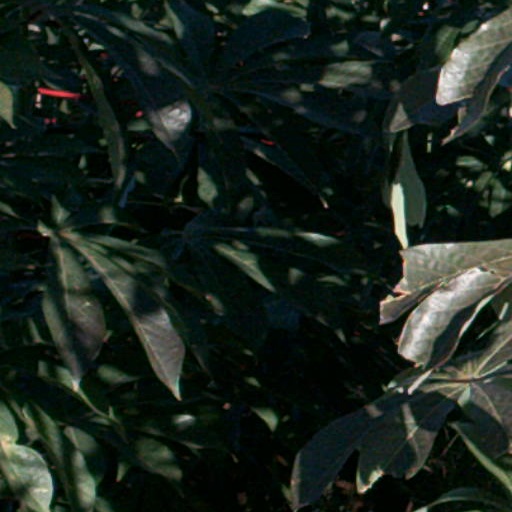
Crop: cassava